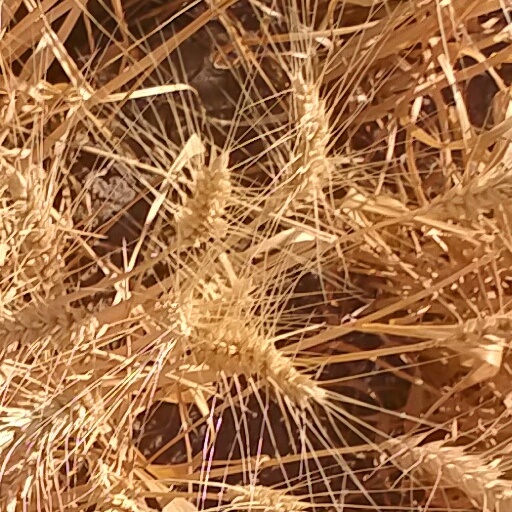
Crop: wheat